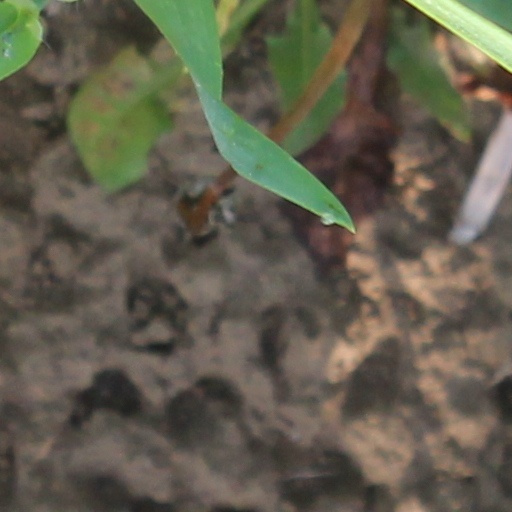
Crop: wheat